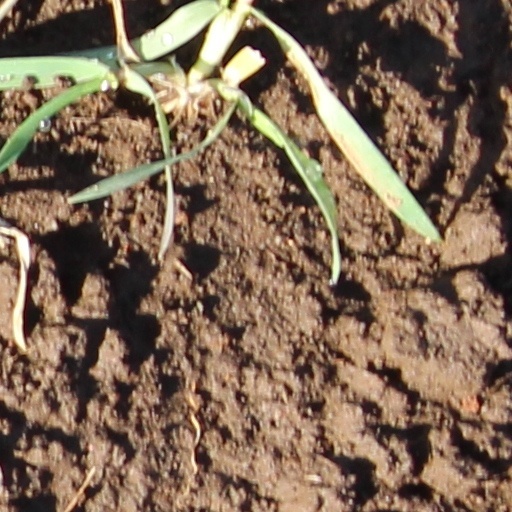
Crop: wheat